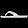
Label: Sandal